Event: Nepal Earthquake
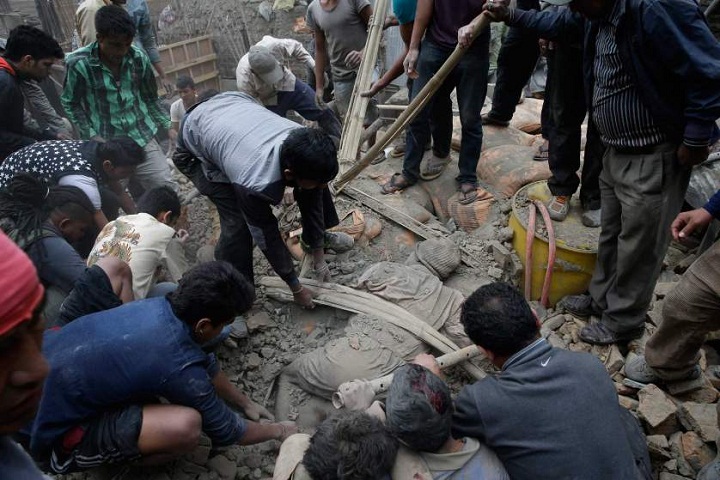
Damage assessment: damage